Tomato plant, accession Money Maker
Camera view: horizontal (90 deg, fisheye); turntable rotation: 30 degrees
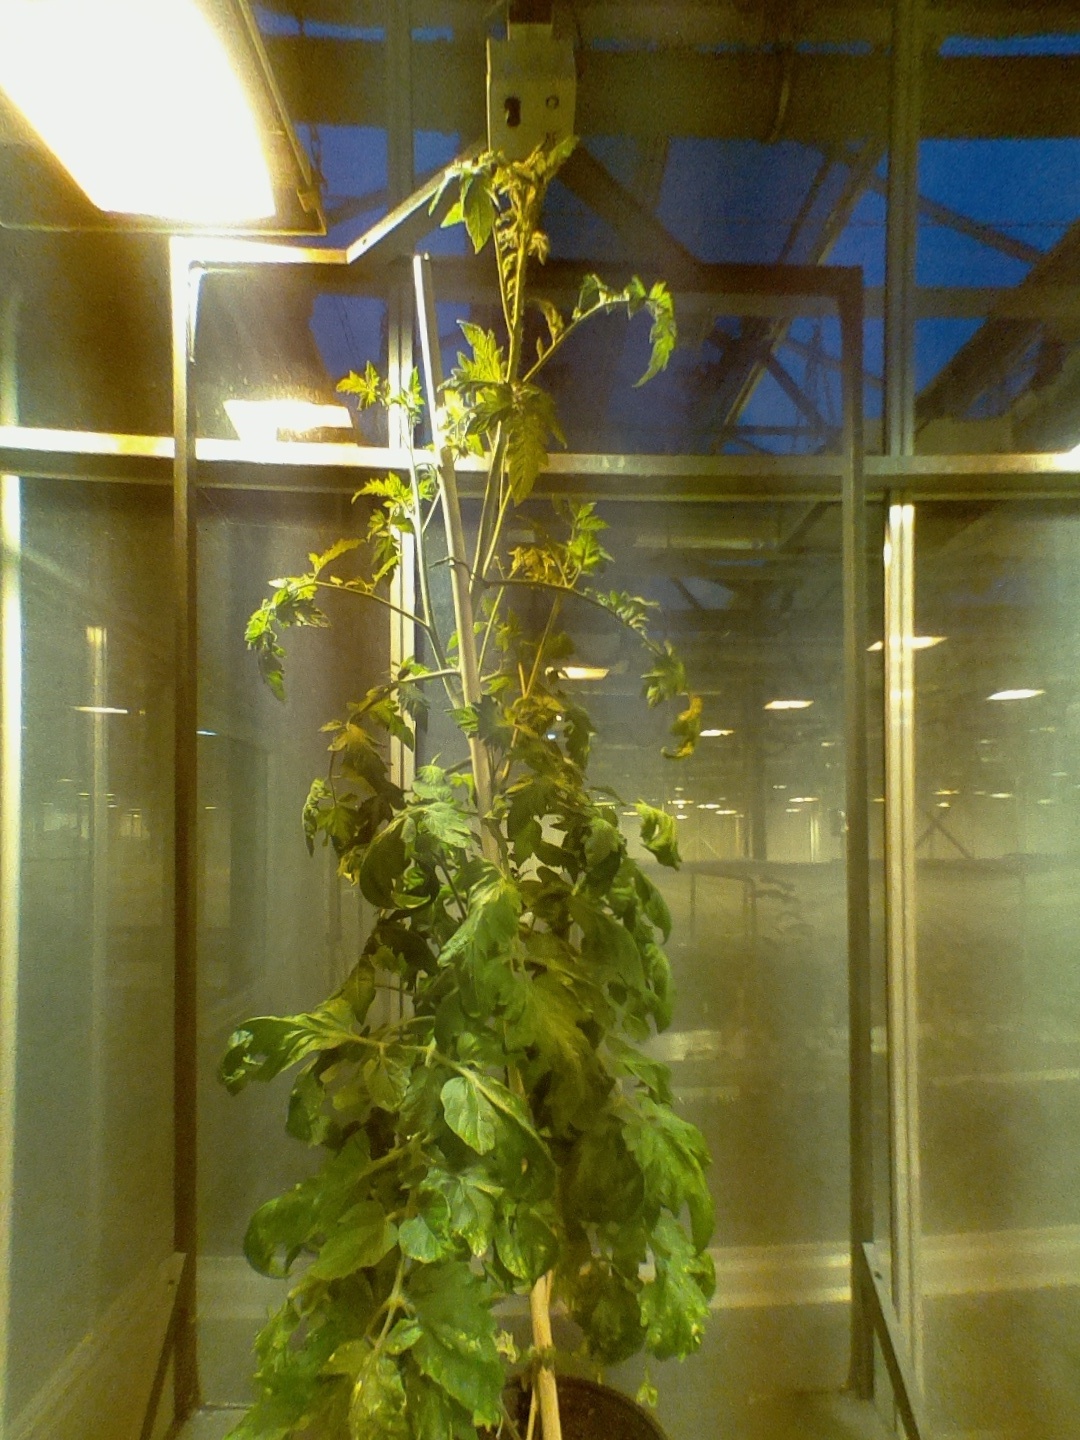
BBCH growth stage 69: End of flowering, 90%-100% of flowers open, more petals falling